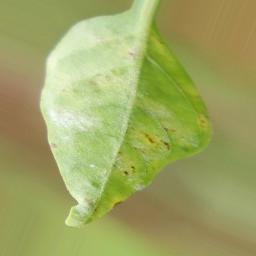
Label: powdery mildew